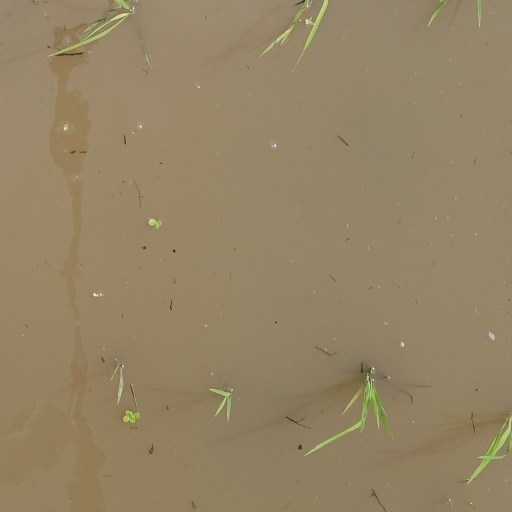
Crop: rice